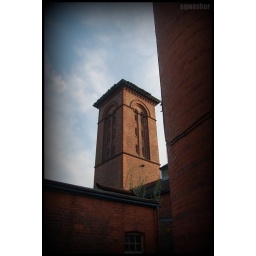
The water tower from within the boiler house/stores yard.